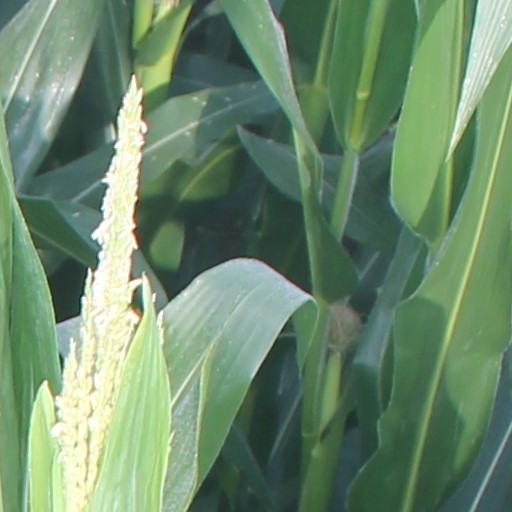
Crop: maize; corn